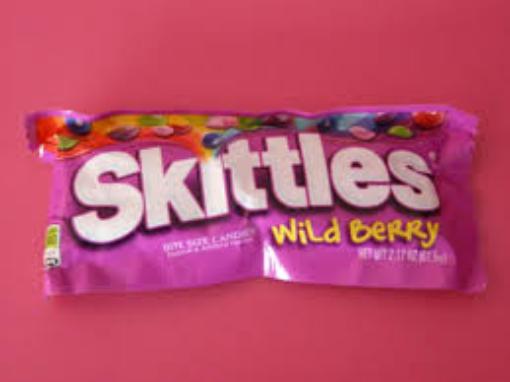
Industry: Food